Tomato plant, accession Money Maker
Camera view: bottom (45 deg); turntable rotation: 120 degrees
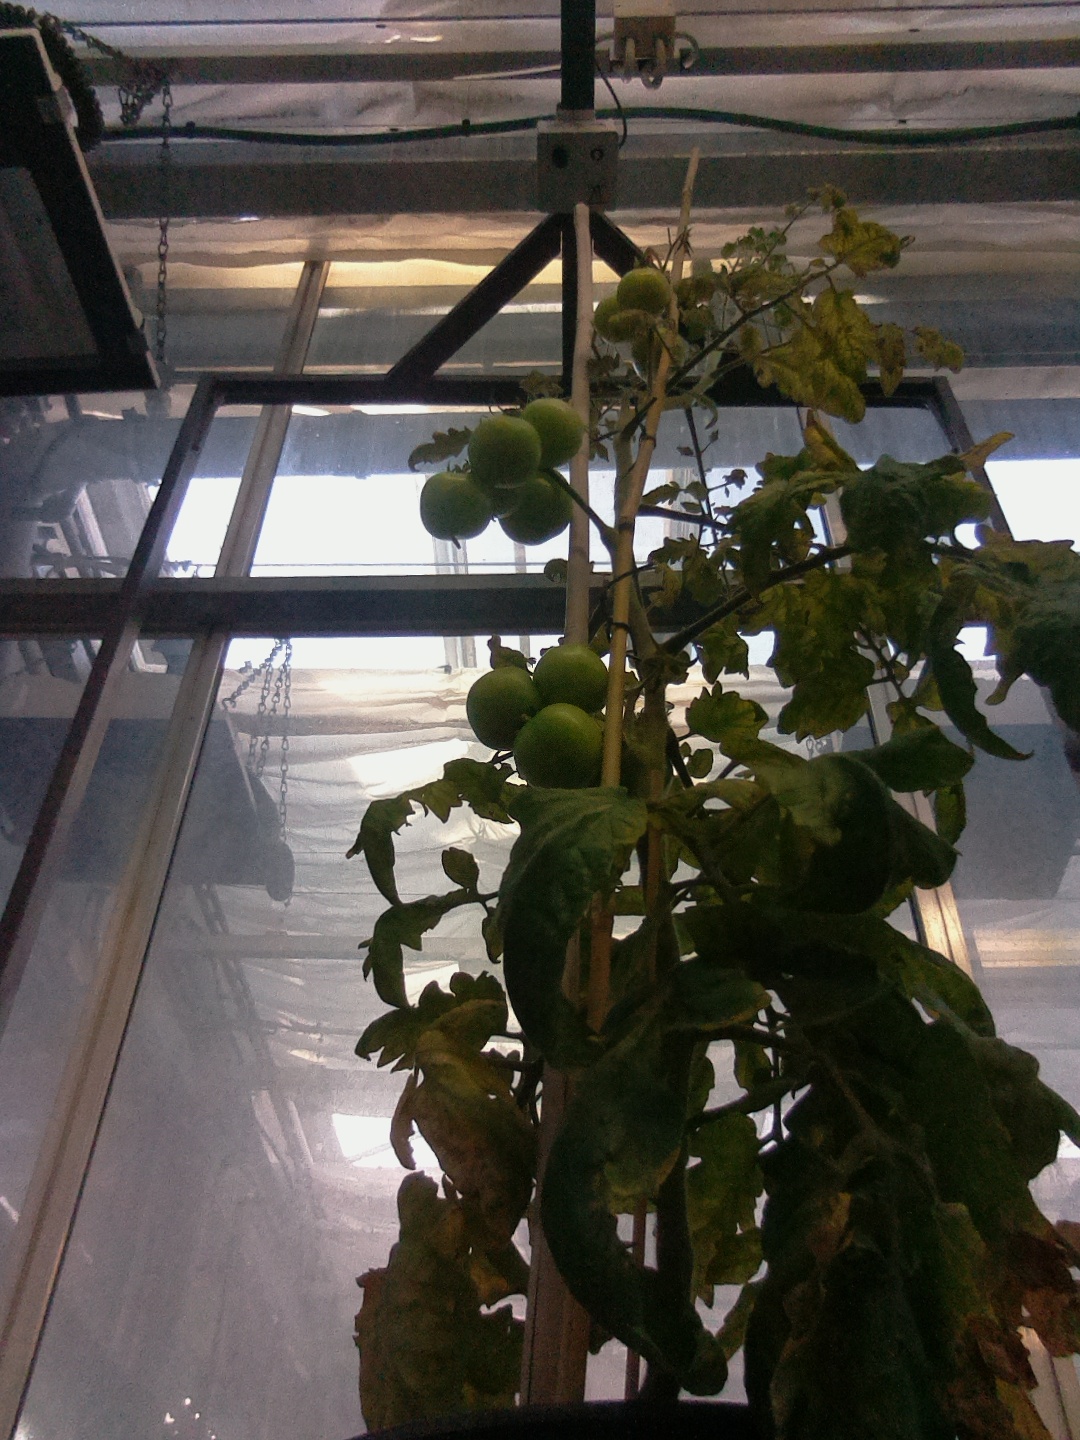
BBCH growth stage 78: 80% -90% of final fruit size